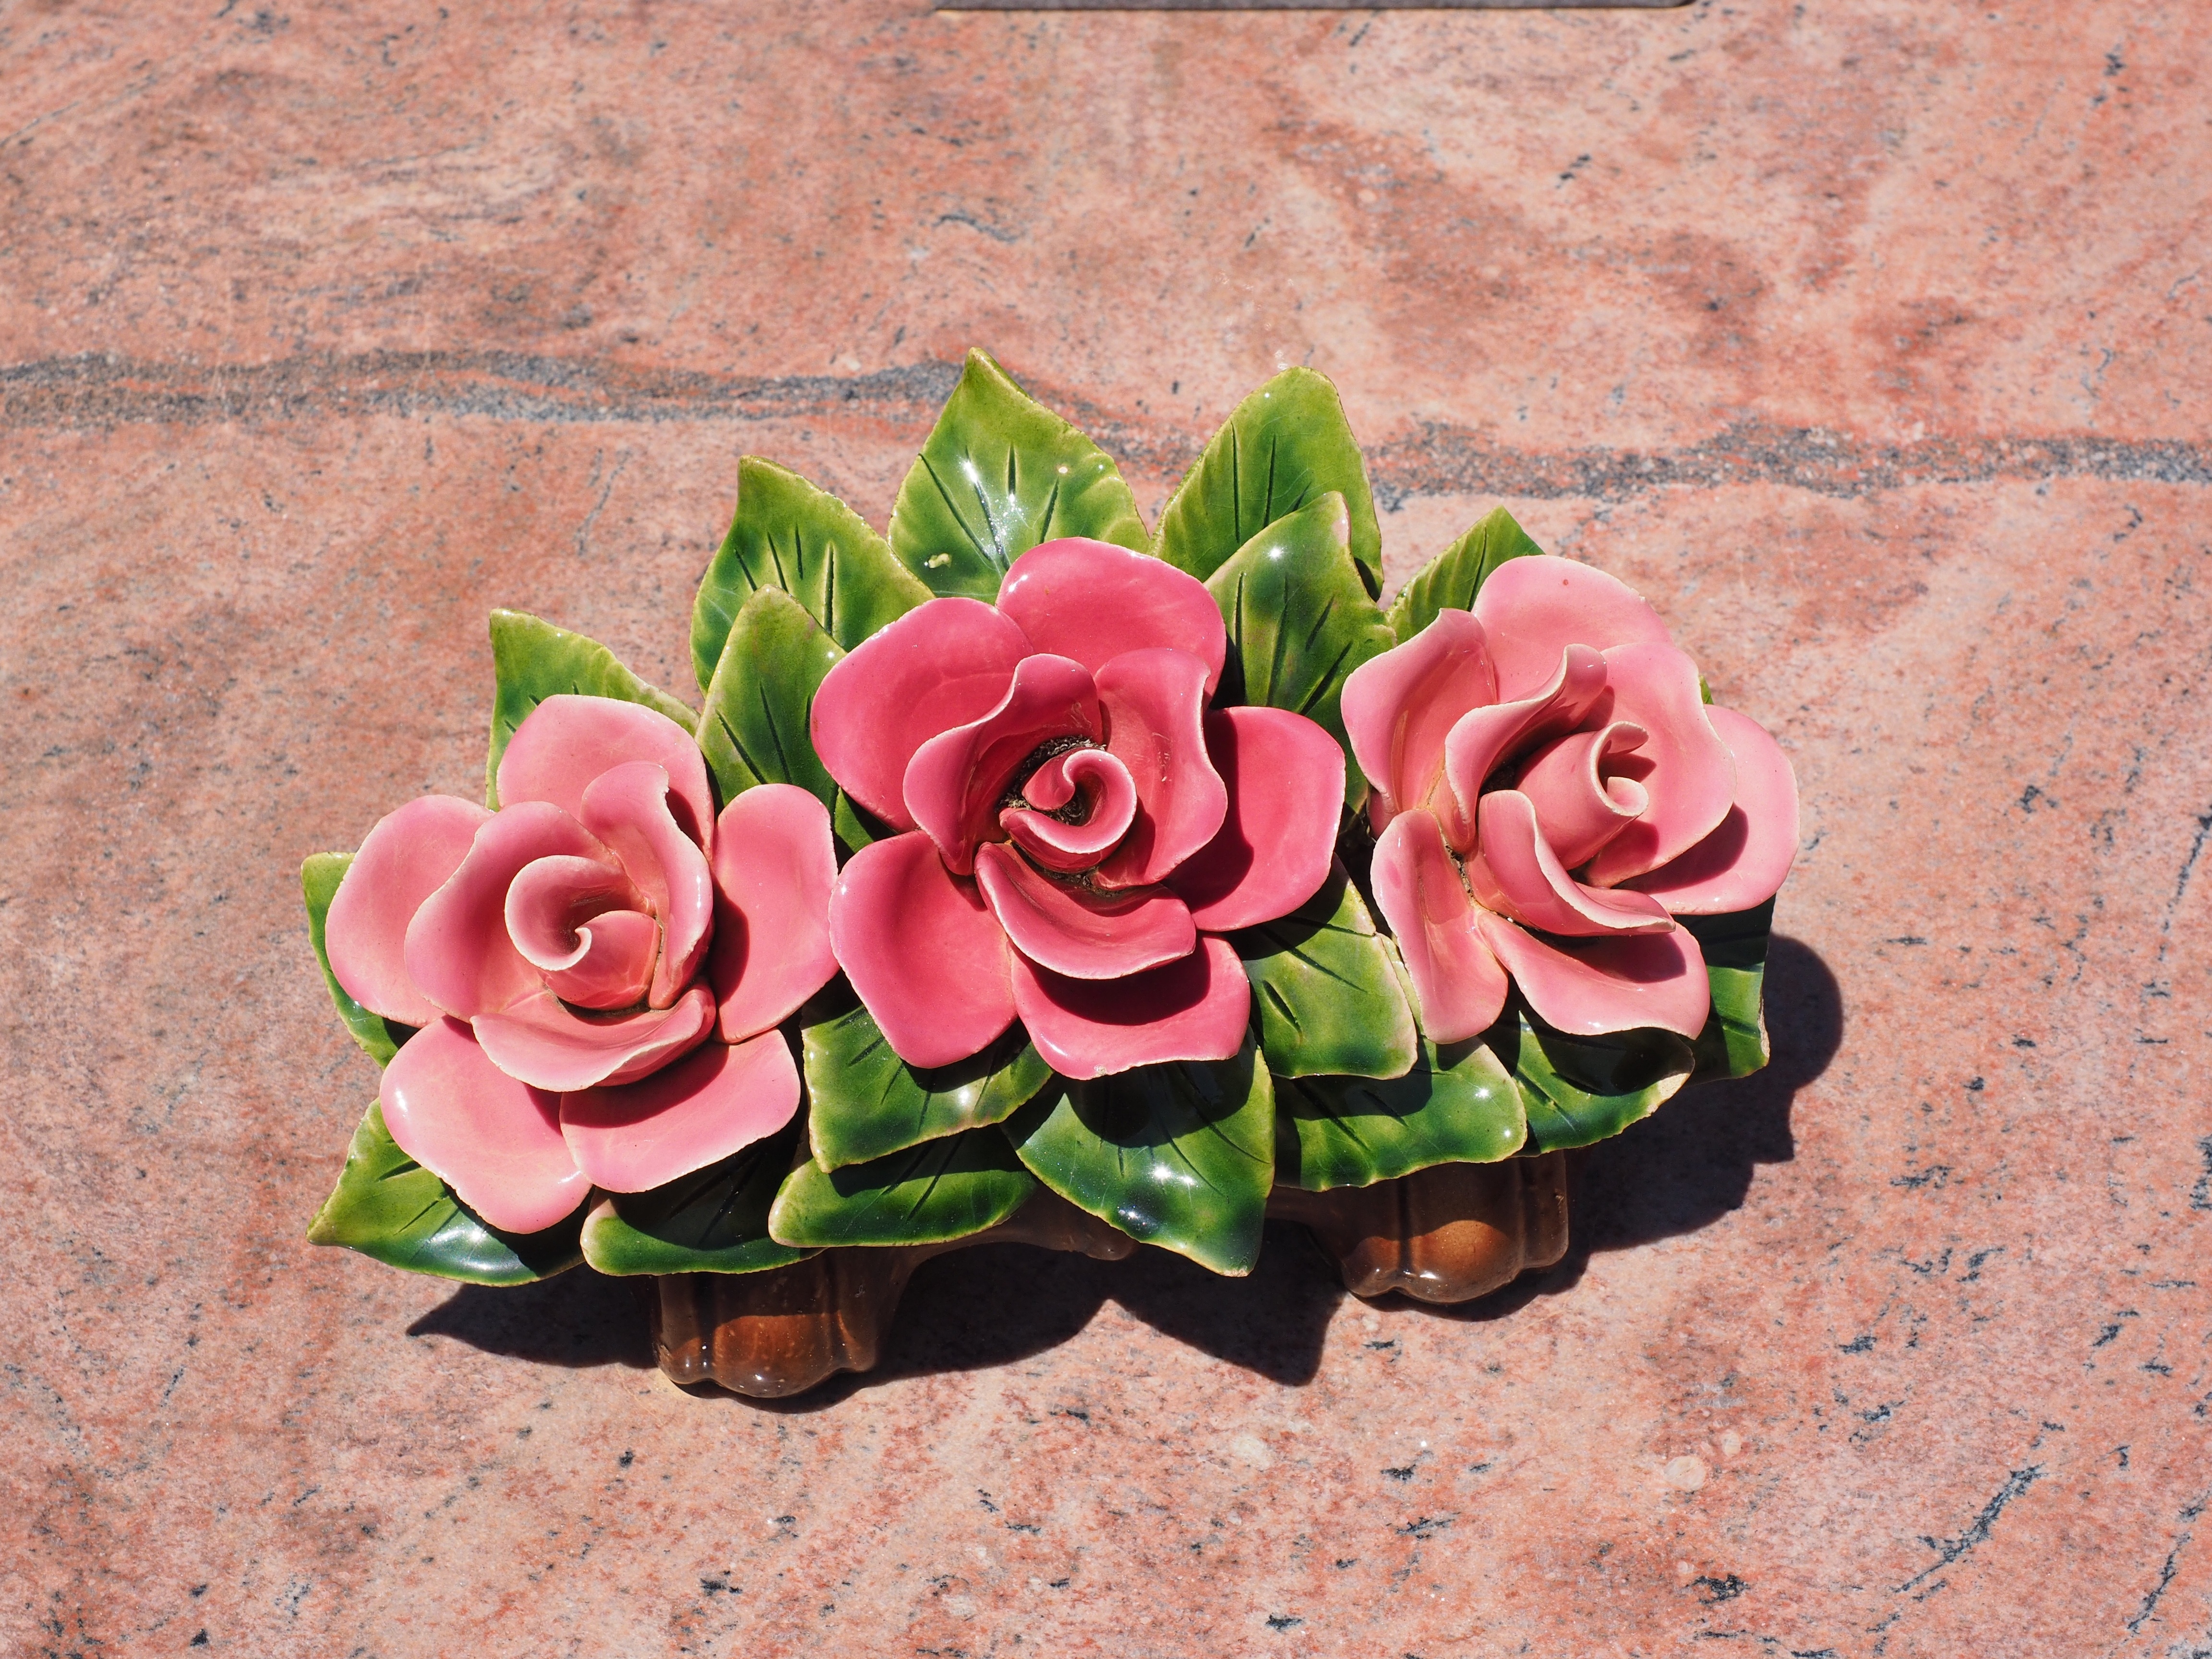
plant, flower, petal, rose, decoration, pink, flora, flowers, jewellery, roses, art, floristry, flowering plant, garden roses, floral decorations, flower bouquet, cut flowers, floral design, land plant, flower arranging